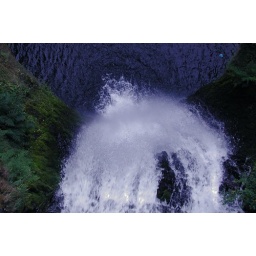
Taken from the cross over bridge halfway up the falls and looking back down